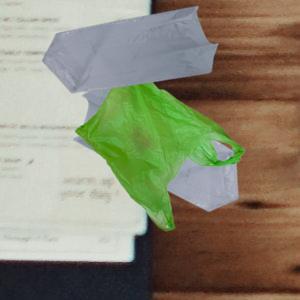
Label: plasticbags